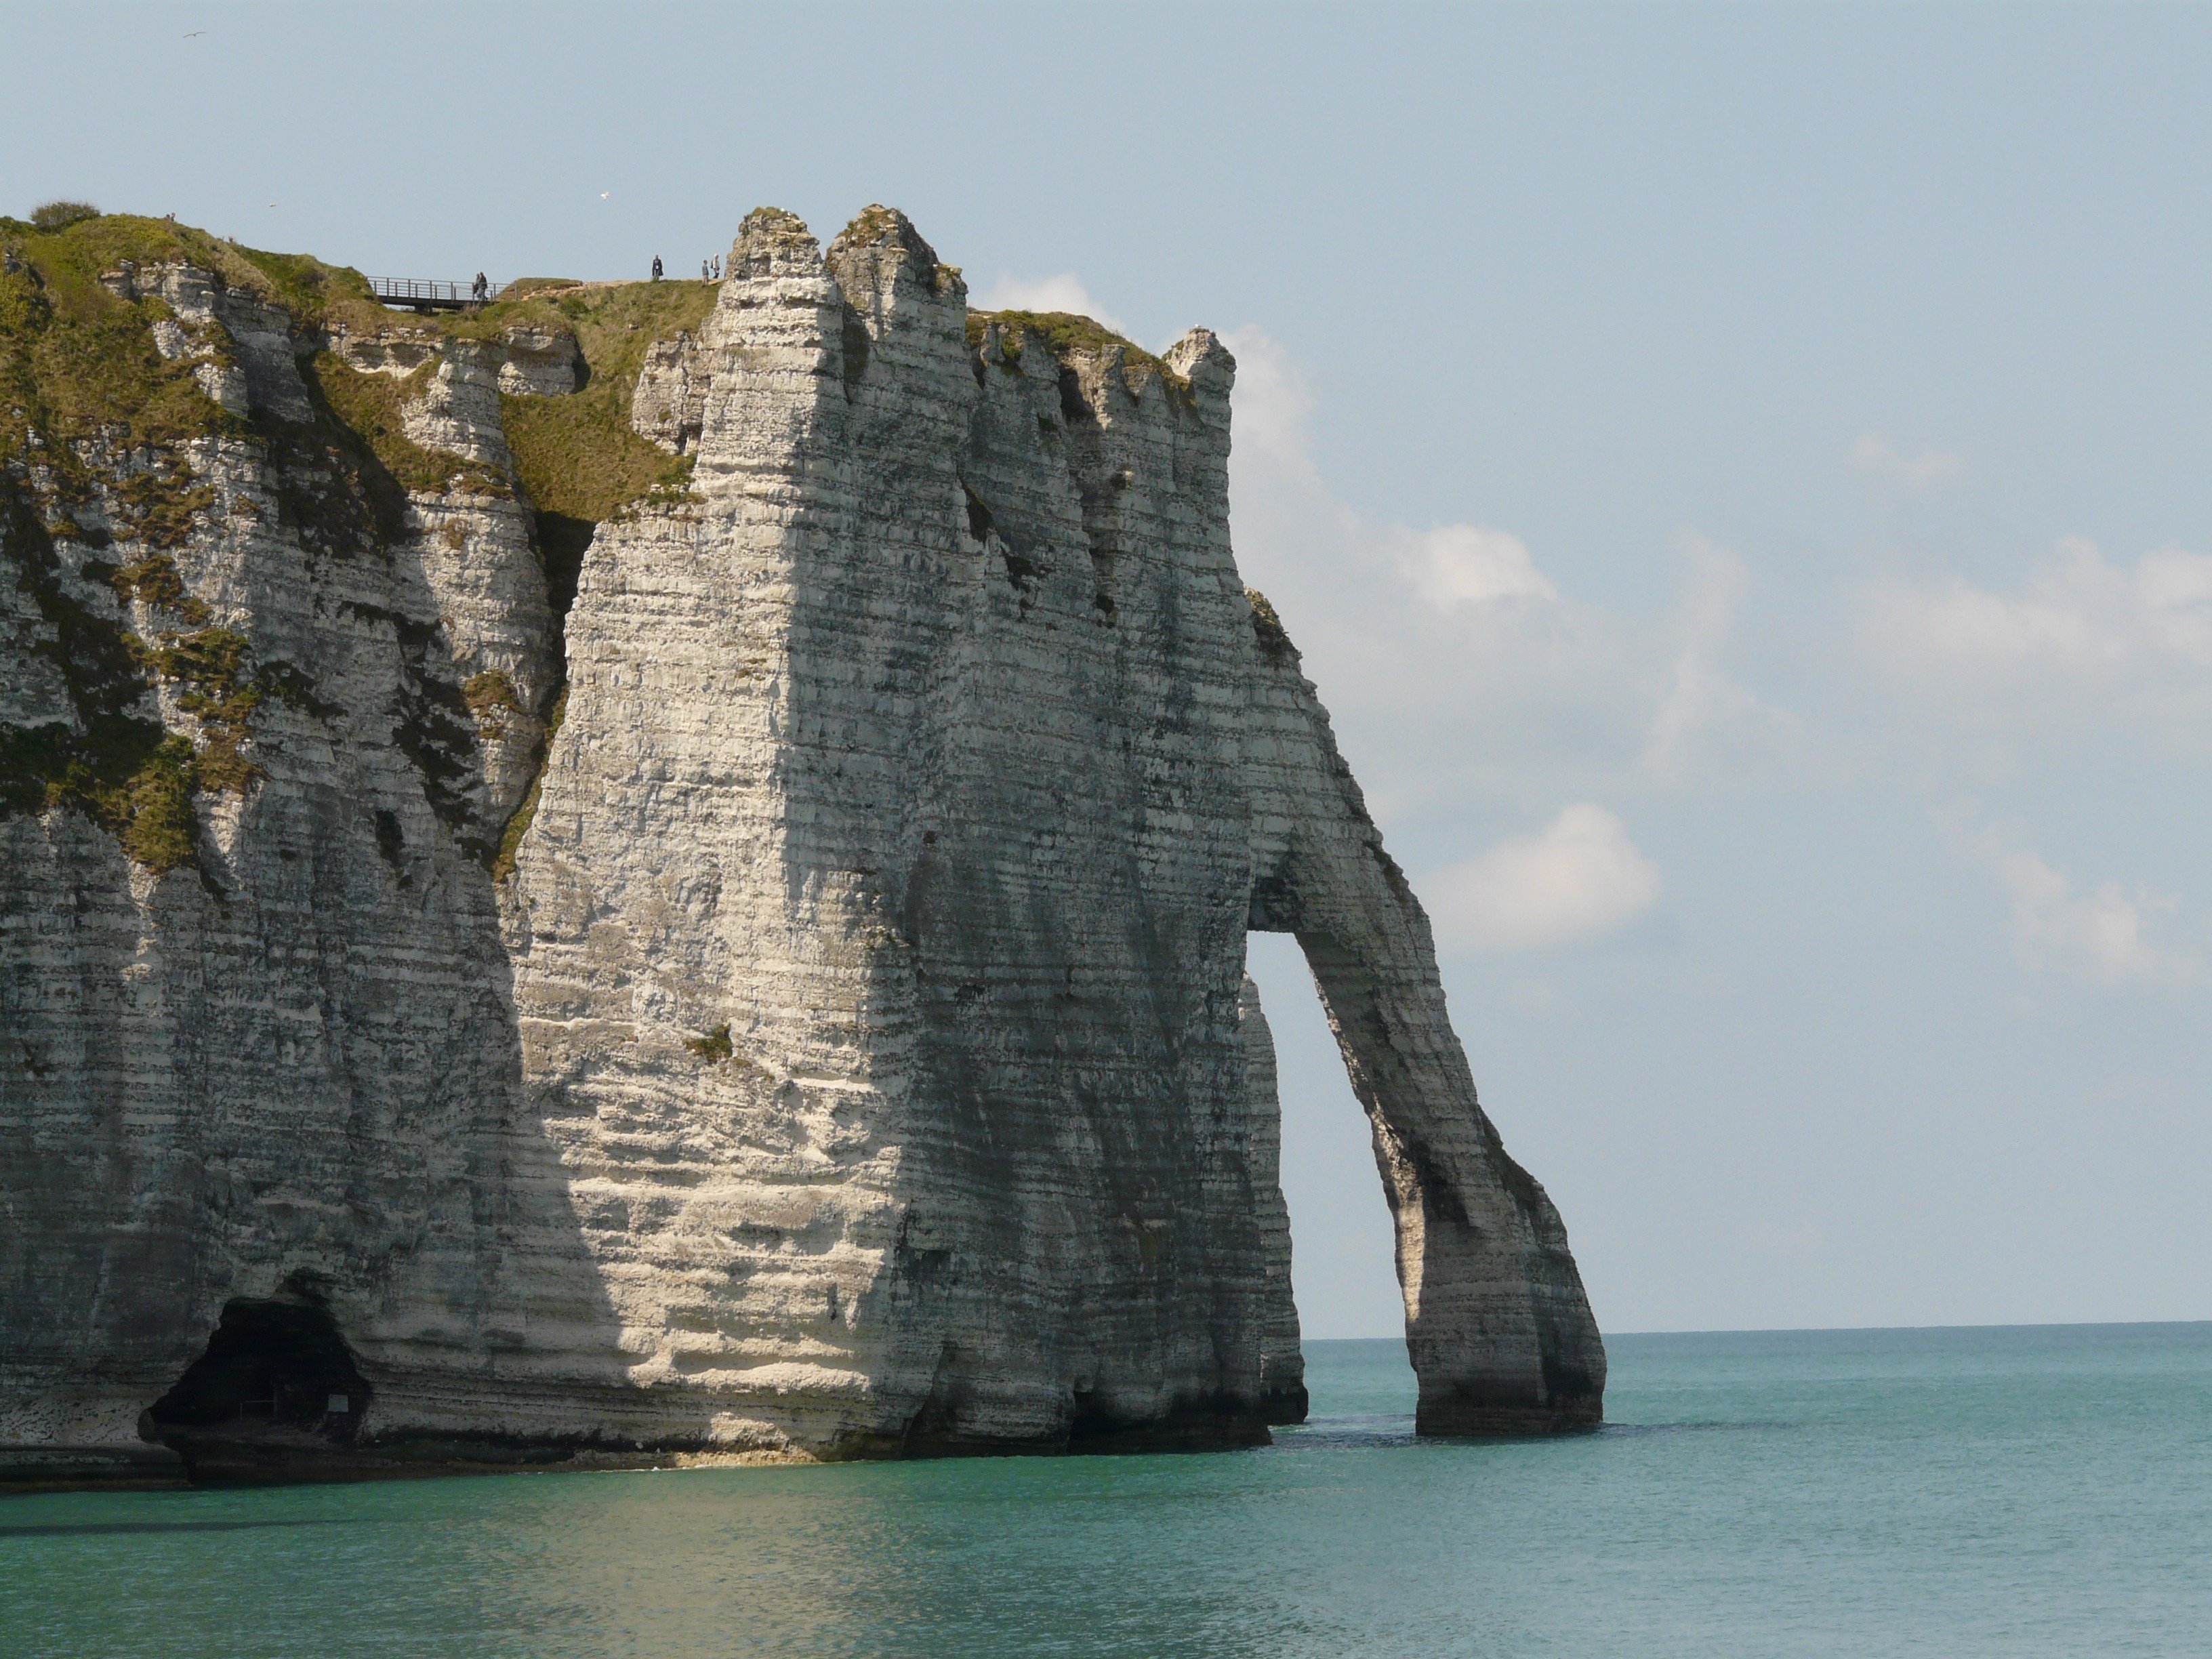
landscape, sea, coast, water, nature, rock, ocean, vacation, formation, cliff, france, arch, bay, landmark, stack, terrain, material, erosion, stone arch, cliffs, limestone, normandy, roche, cape, etretat, landform, natural arch, creuse